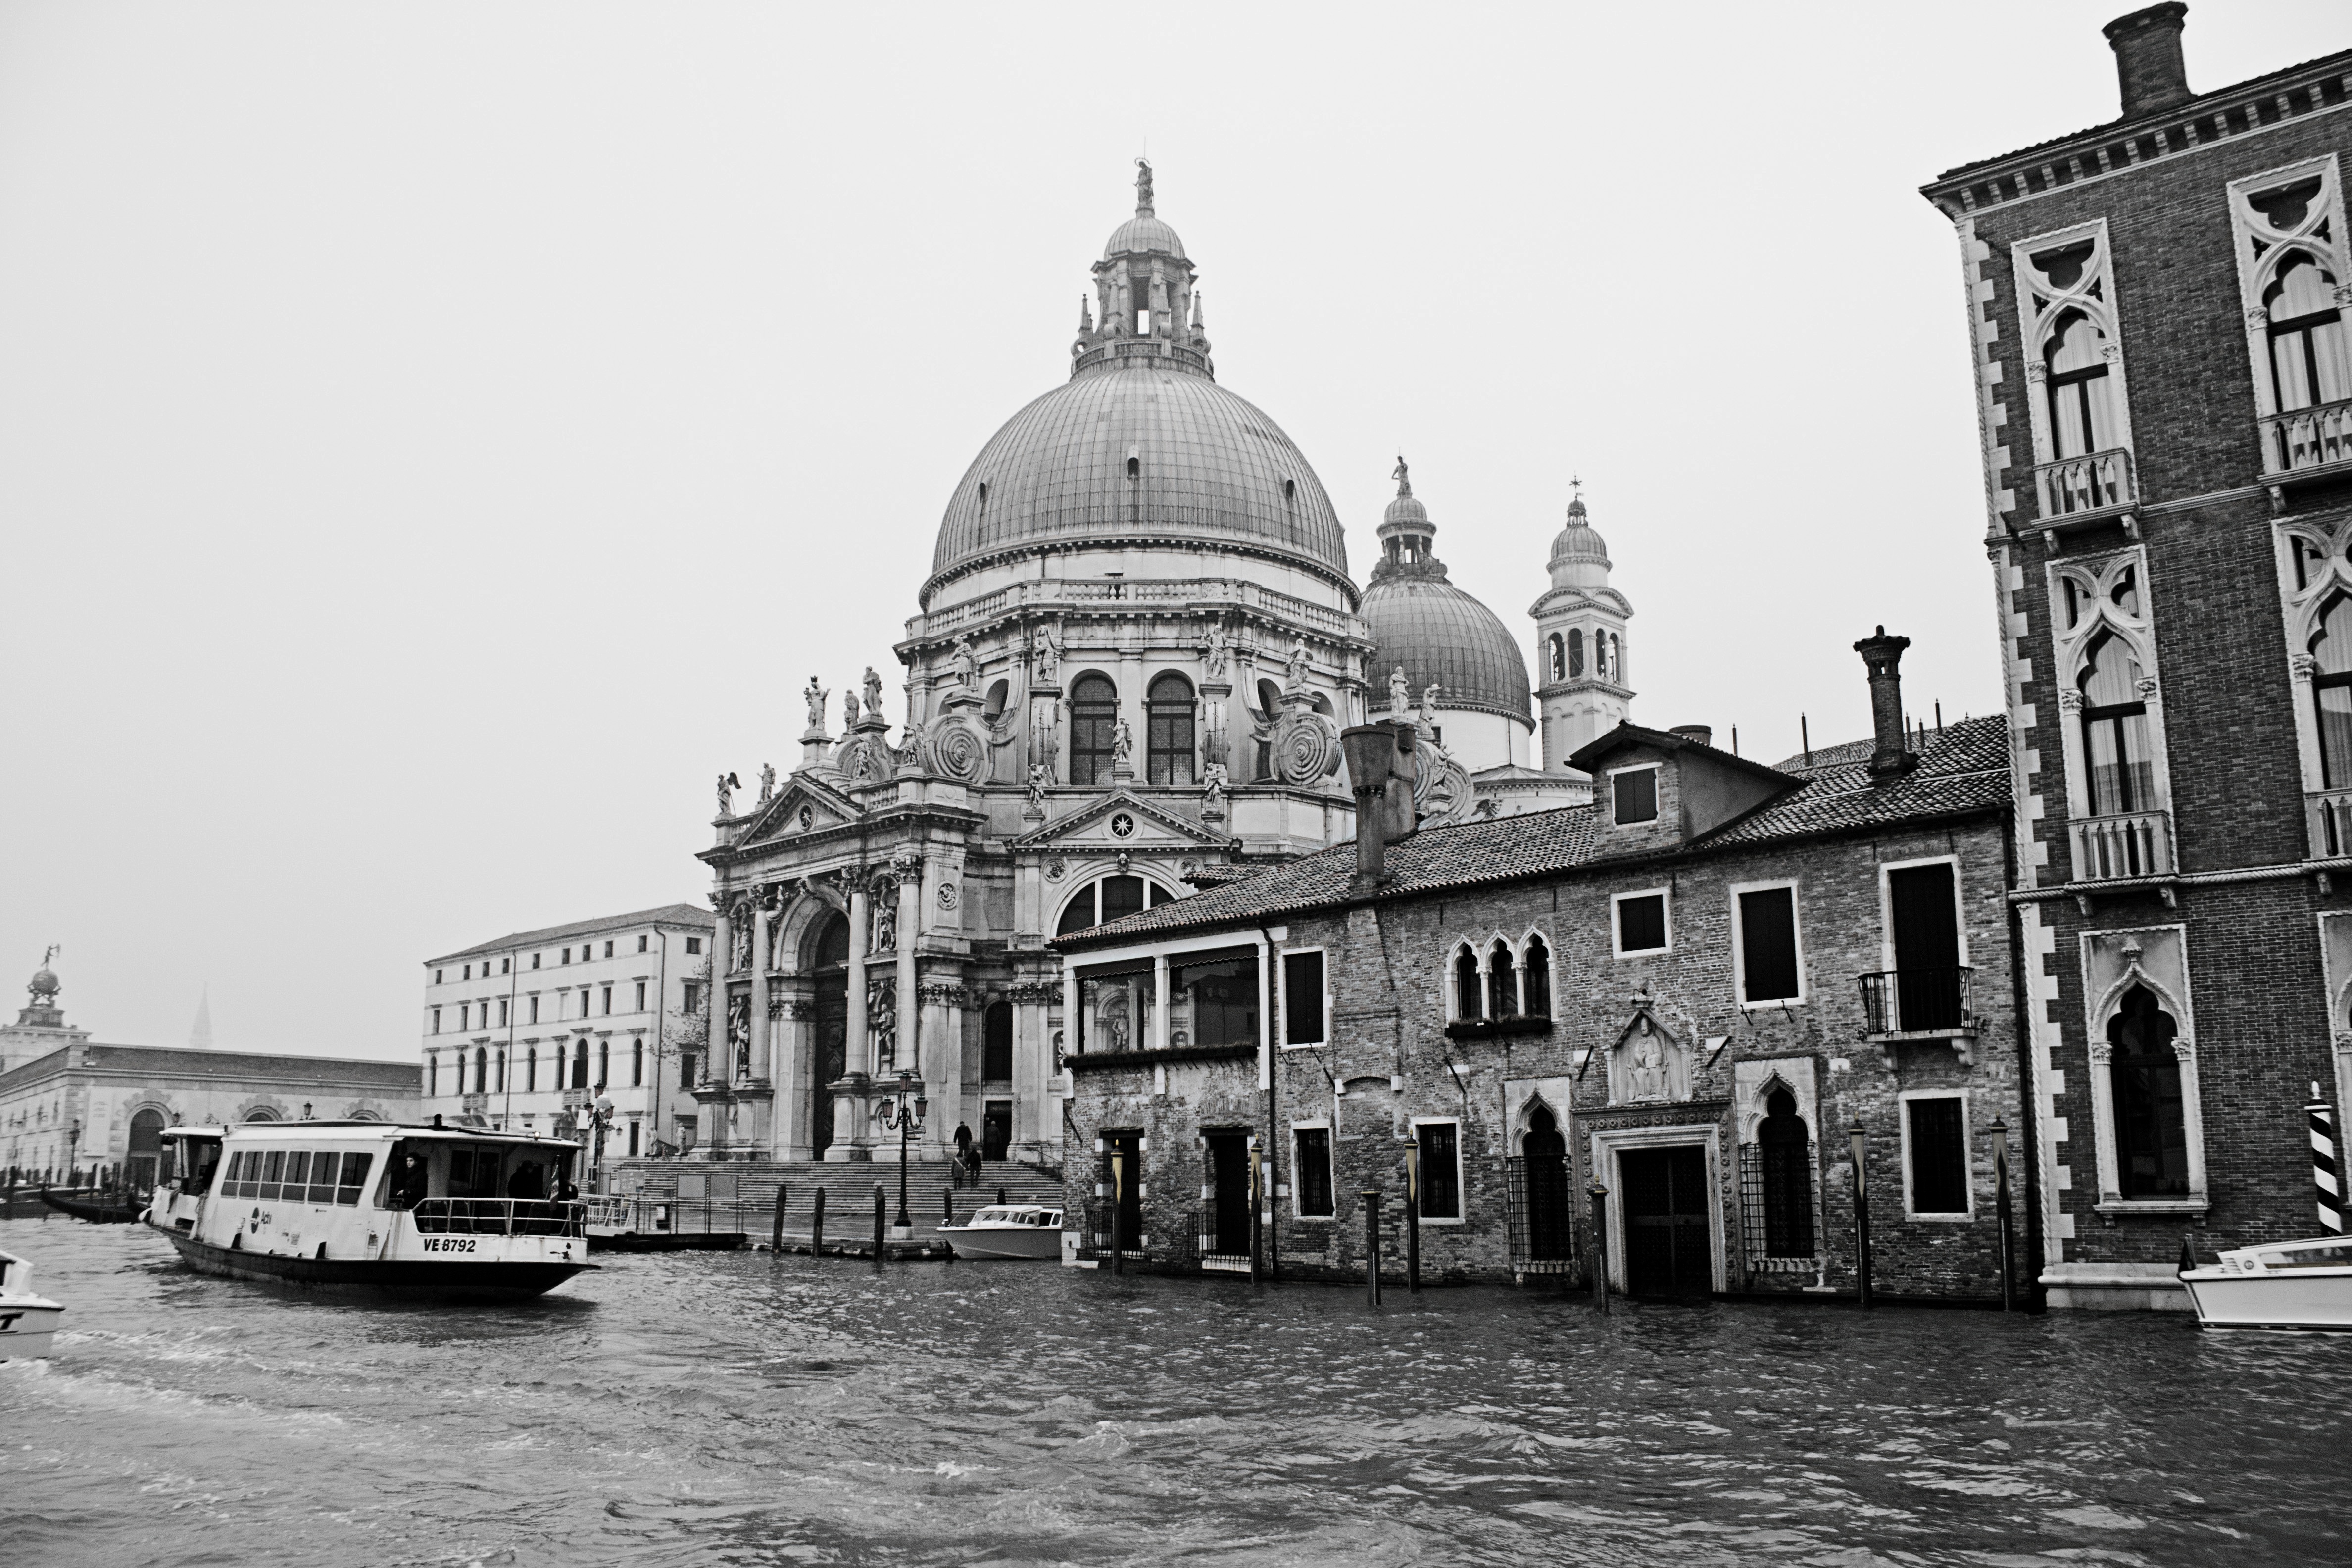
black and white, architecture, bridge, street, house, town, city, cityscape, landmark, italy, facade, venice, church, monochrome, waterway, place of worship, history, channel, venetian, grand canal, water's edge, urban area, monochrome photography